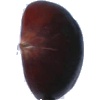
Label: Chestnut 1